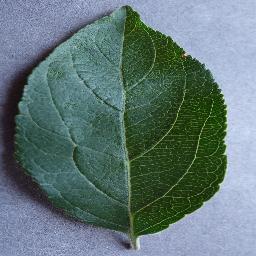
Label: Apple___healthy